Radio City Music Hall

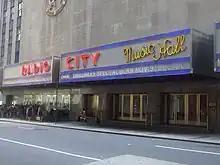
Seen from 51st Street

In addition to its movie screenings, Radio City hosted a holy hour for Catholics, Protestants, and Jews starting in 1933. The theater started experimenting with operatic performances in May 1934. The performances were so popular that Van Schmus decided to produce more opera shows to be performed four times a day. Van Schmus subsequently hired Serge Sudeikin, Albert Johnson, and Boris Aronson as the theater's art directors, under senior producer Leon Leonidoff. Early films screened at Radio City included "Becky Sharp" (1935), the first feature film to use three-strip Technicolor production; a 1936 film version of the musical "Show Boat"; and "Snow White and the Seven Dwarfs" (1937), Walt Disney's first full-length feature film. The theater's non-cinematic events included a stage show about the history of lighting, as well as a fundraiser for the Red Cross. By January 1937, more than 25 million people had visited the theater over the previous four years, paying total admission of $17.5 million.